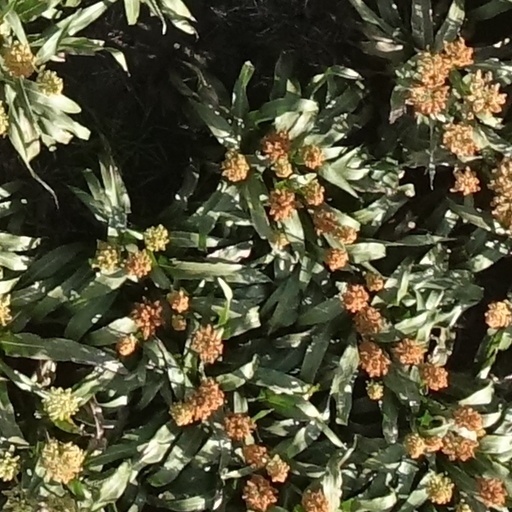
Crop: sorghum